Heinrich Struck

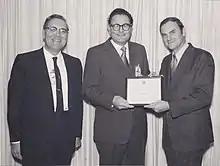

Outside of his work at the MSFC, Struck taught evening courses at the University of Alabama in Huntsville for about seven years in the 1960s, lecturing on subject including aerodynamics and flight dynamics. After his retirement from NASA, he took up consulting work with private space flight contractors, lending his knowledge to projects including the Rocketplane XP and the Orion and Ares spacecraft. His technical papers and reports have been donated to the Special Collections archive at the University of Alabama in Huntsville to provide access to researchers and interested parties.